Petru Groza

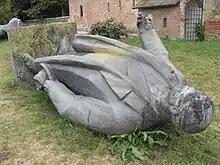
Fallen statue of Petru Groza next to Mogoșoaia Palace (2010)

After the failure of the royal strike, Mihai adopted a more cautious position with the government. In view of the elections, the governmental political forces constituted, on 17 May 1946, the Bloc of Democratic Parties to submit joint lists for the elections. BPD consisted of PCR, PSD, PNL-Tătărescu, PNȚ-Alexandrescu, FP, and PNP. Instead, the democratic parties, PNȚ, PNL, and PSDI, failed in their attempt to create a common opposition front. The government also amended the electoral law, so that for the first time in history, women could also participate in the electoral process. The election campaign was carried out by numerous and serious abuses by government forces and exacerbated opposition attacks against them. Although Washington and London repeatedly gave Maniu guarantees that the elections to be held would be free and supervised by the Western powers, the government did not hesitate to use Stalin's dictum in the electoral process: "It doesn't matter who votes "with whom, it matters who count the votes"". The elections took place on 19 November 1946, with a massive turnout. The official published results were: BPD – 69.81%, PNȚ – 12.88%, UPM – 8.32%, PNL – 3.78%, PȚD – 2.36%.